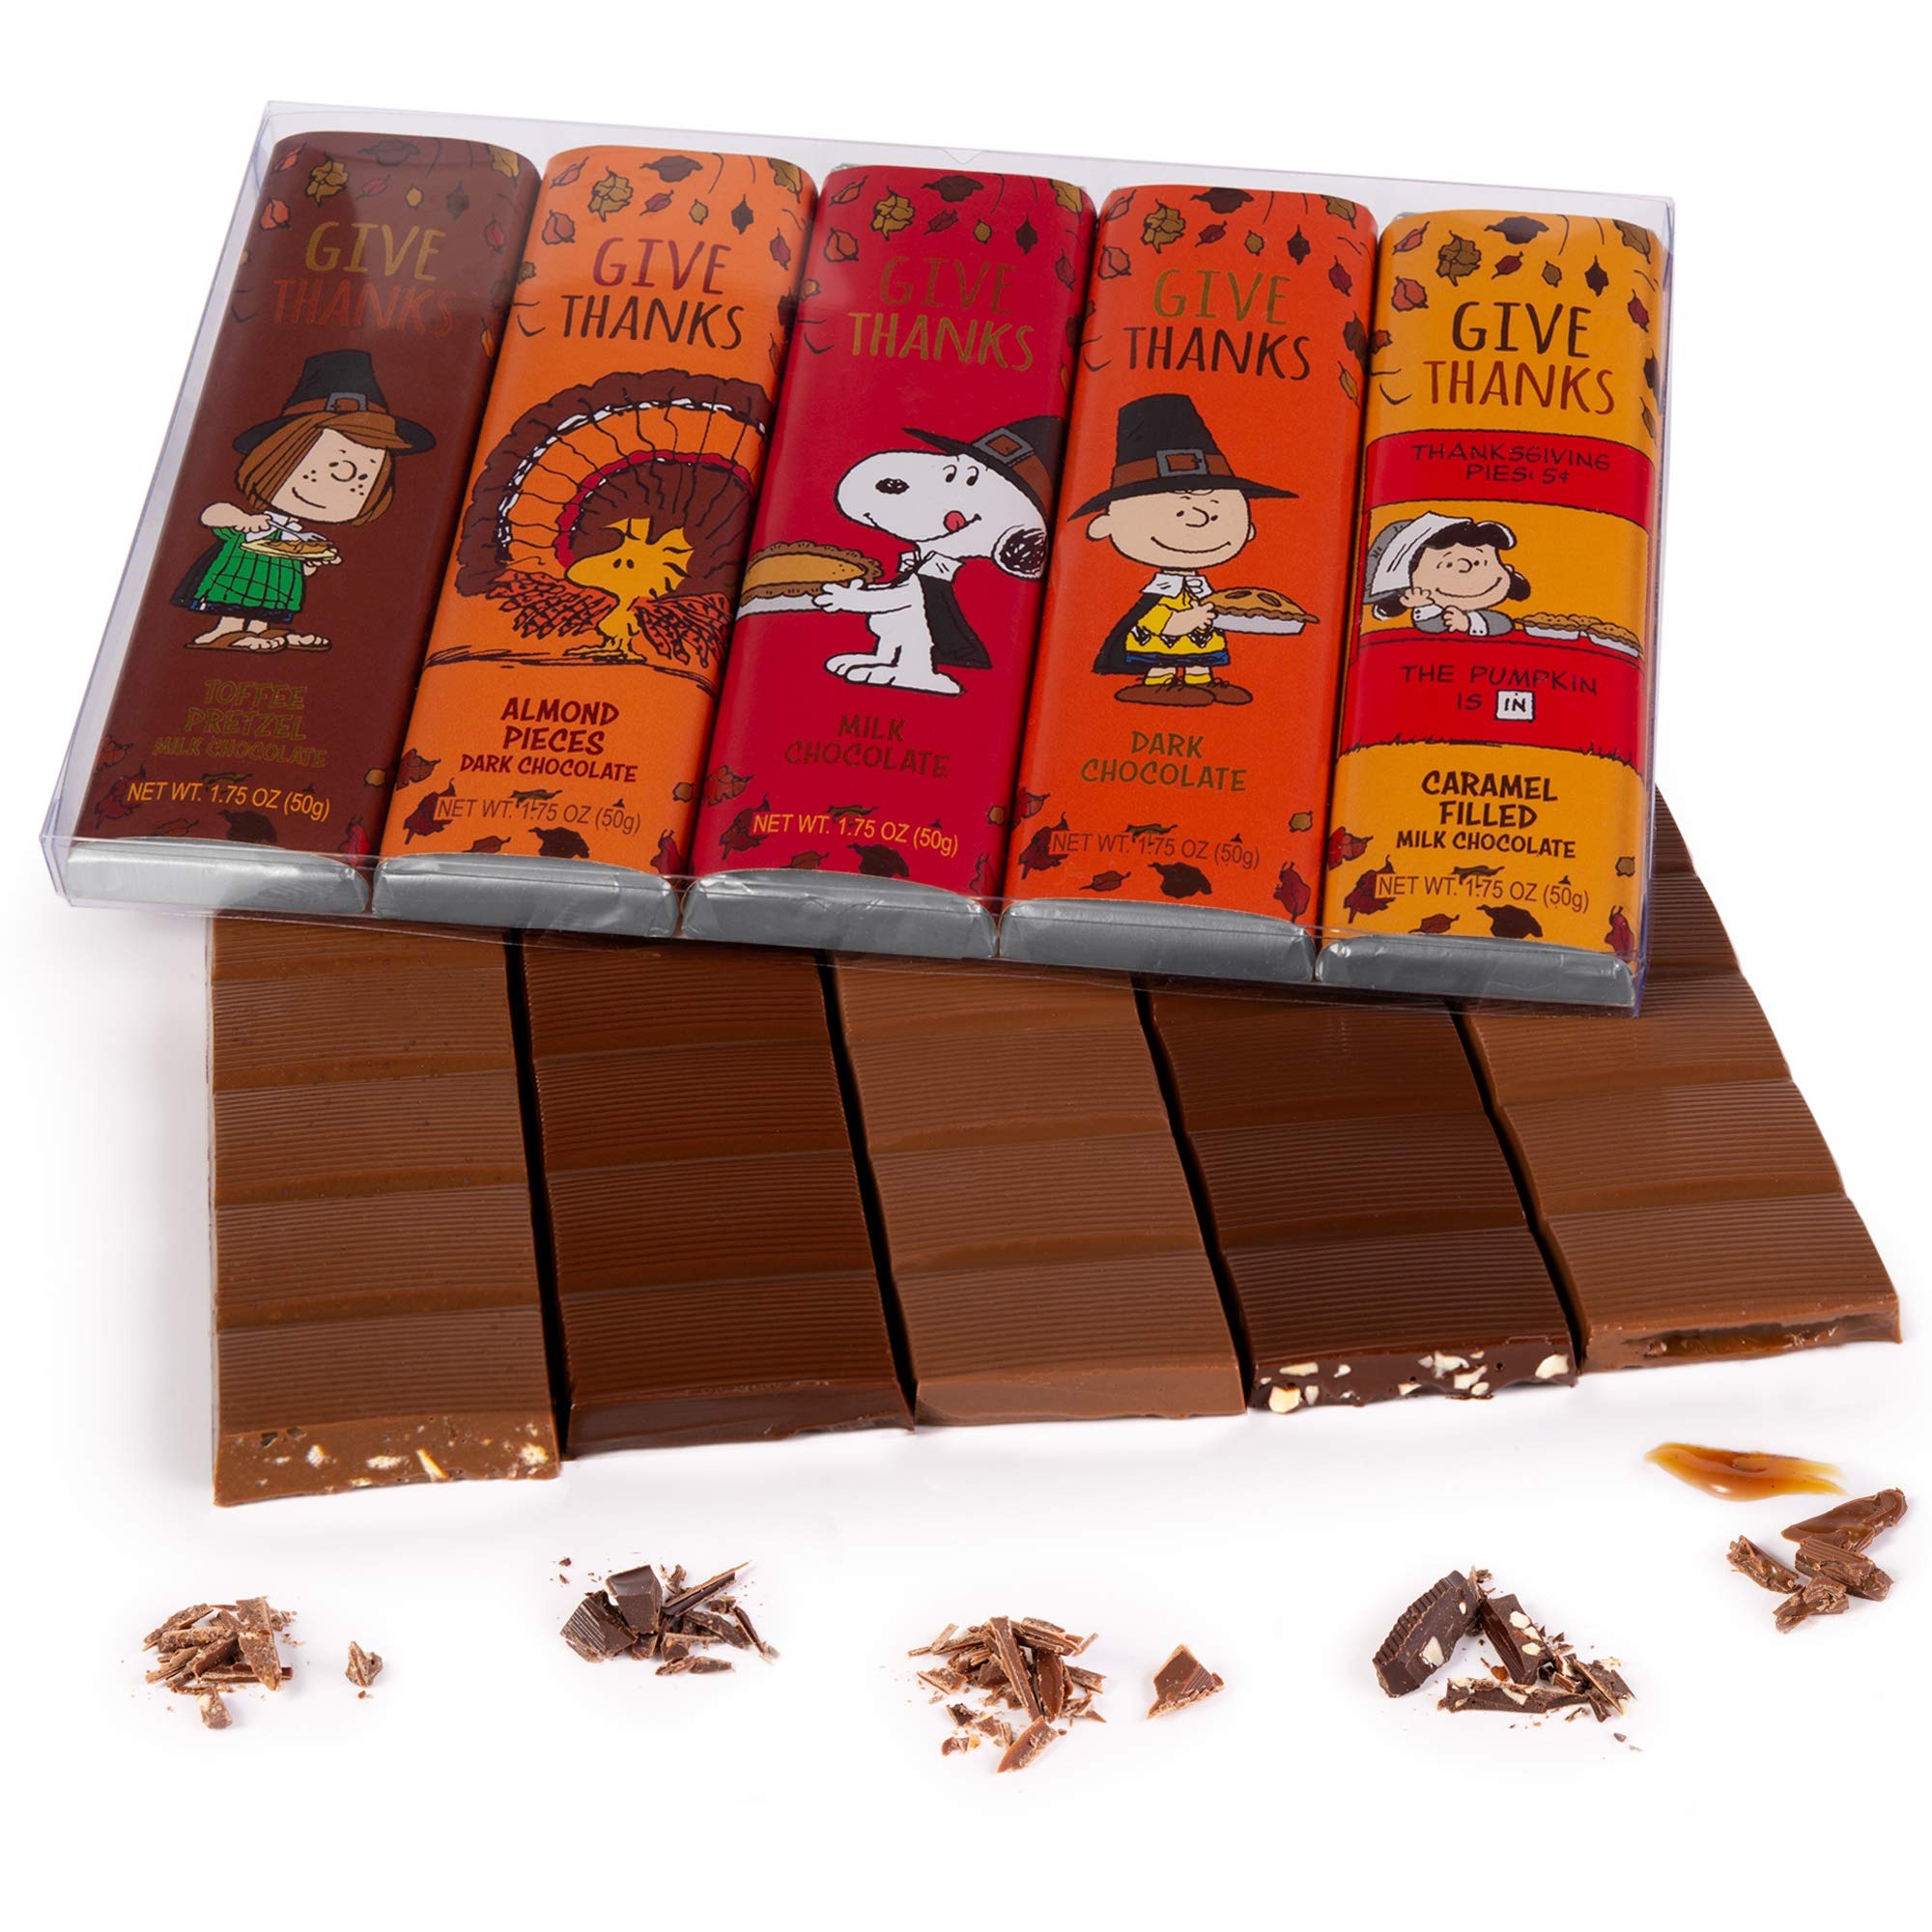
Item Name: Peanuts Chocolate Thanksgiving Variety Gift Pack, Snoopy Gourmet Bar Snack Set, Charlie Brown Gifts for Kids, 1.75oz 5-Bar Rich Belgian Chocolate Give Thanks Box Set, Kosher Candy, Host Gift Shopping, Prime Holiday Delivery
Bullet Point 1: PREMIUM RICH BELGIAN CHOCOLATE: All of our delicious chocolate bars, squares & tablets are made in the USA with quality imported Belgian chocolate. From rich dark chocolate to creamy milk chocolate each treat is made with love & care and shipped fresh right to your door! Charlie Brown approved!
Bullet Point 2: HOLIDAY SHOPPING IN TWO CLICKS: Need a present for a loved one for Thanksgiving or a fall birthday? This chocolate bar variety pack featuring Peanuts characters is perfect for Mom, Dad, Grandparents & the kids! Get in the holiday spirit or give a gift just because! Great to bring as a Turkey Day gift!
Bullet Point 3: GOOD GRIEF! – THE GANG’S ALL HERE: The perfect Peanuts Thanksgiving gift featuring all the classic characters like the perpetually positive Charlie Brown and his best pal Snoopy! Other characters featured are Woodstock, Peppermint Patty & Lucy ready to enjoy a festive Thanksgiving feast!
Bullet Point 4: TRY ALL 5 DELICIOUS FLAVORS!: This Peanuts collection features 5 gourmet chocolate bars in a variety of flavors. Classics like Milk Chocolate Bar & Dark Chocolate Bar, as well as Dark Chocolate Almond, Milk Chocolate Toffee Pretzel & Milk Chocolate Caramel filled. So many yummy flavors – try them all!
Bullet Point 5: EXCEPTIONAL QUALITY INSIDE & OUT: Our premium Belgian chocolate is made in a manufacturing facility with the highest safety and quality standards. Recognized by the Safe Quality Food Institute as a Level 3 certified facility - we take pride in our products and want you to be satisfied with the product you receive! We want your holidays to shine! Officially Licensed Peanuts Product
Product Description: Peanuts Thanksgiving Gift - Charlie Brown Variety Pack of Gourmet Chocolate Gift. 5 – 1.75oz Belgian Chocolate Bars including: Milk Chocolate Bar, Dark Chocolate Bar, Dark Chocolate Almond Bar, Milk Chocolate Toffee Pretzel Bar and Milk Chocolate Caramel Filled Bar. Peanuts Collection Chocolates come in acetate gift pack. Peanuts Snoopy and Charlie Brown make the perfect host or hostess gift, Thanksgiving gift, and birthday gift for Mom, Dad, Grandma, Grandpa or kids.
Value: 8.75
Unit: Ounce

Price: 9.99